Sky position (RA, Dec in degrees): 184.097, 20.048
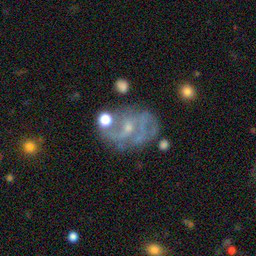
Galaxy morphology: Unbarred Loose Spiral Galaxies